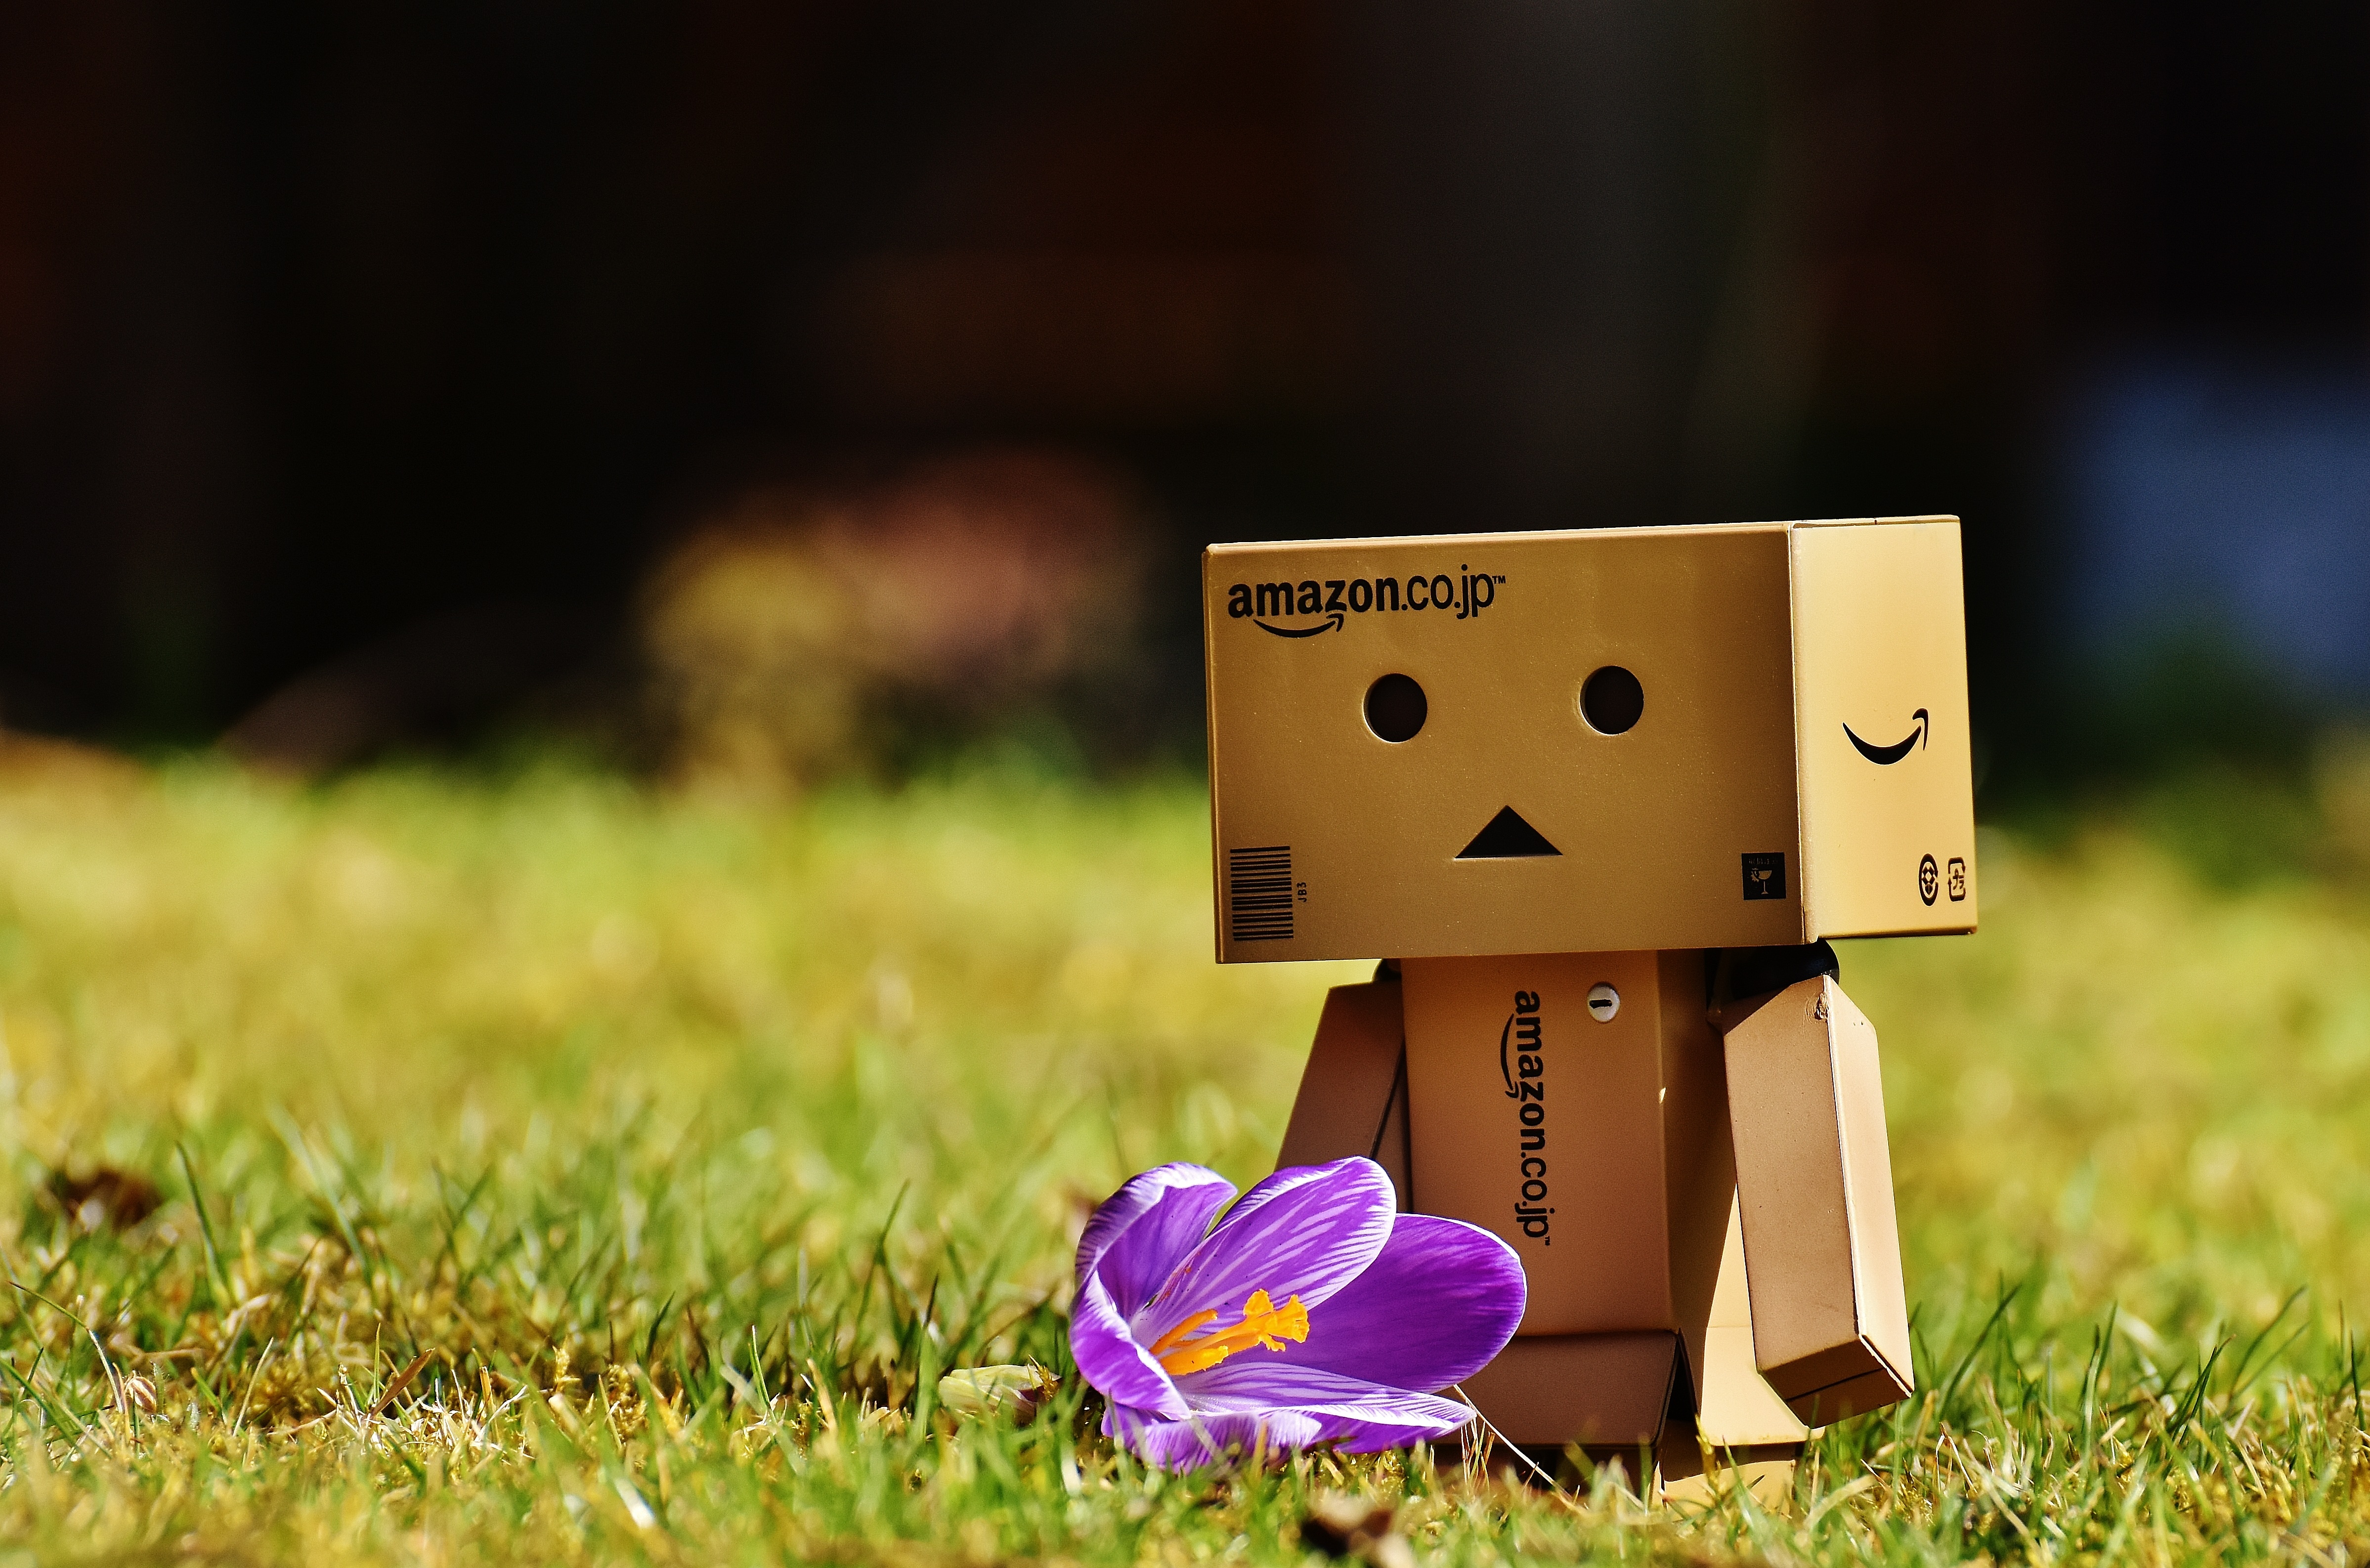
grass, lawn, meadow, play, flower, cute, green, yellow, garden, toy, figure, funny, crocus, danbo, harbinger of spring